Frederick, Maryland

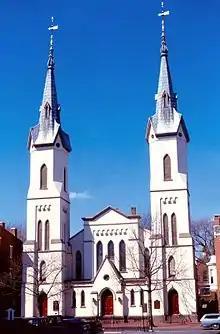
Evangelical Lutheran church in Frederick, built in 1752

Located where Catoctin Mountain (the easternmost ridge of the Blue Ridge Mountains) meets the rolling hills of the Piedmont region, the Frederick area became a crossroads long before European explorers and traders arrived. Native American hunters (possibly including the Susquehannocks, the Algonquian-speaking Shawnee, or the Seneca or Tuscarora or other members of the Iroquois Confederation) followed the Monocacy River from the Susquehanna River watershed in Pennsylvania to the Potomac River watershed and the lands of the more agrarian and maritime Algonquian peoples, particularly the Lenape of the Delaware valley or the Piscataway and Powhatan of the lower Potomac watershed and Chesapeake Bay. This became known as the Monocacy Trail or even the Great Indian Warpath, with some travelers continuing southward through the "Great Appalachian Valley" (Shenandoah Valley, etc.) to the western Piedmont in North Carolina, or traveling down other watersheds in Virginia toward the Chesapeake Bay, such as those of the Rappahannock, James, and York Rivers.